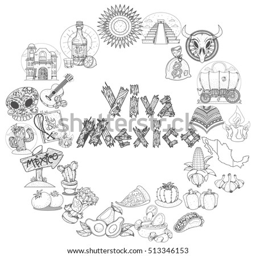
round frame with household items and traditional food .